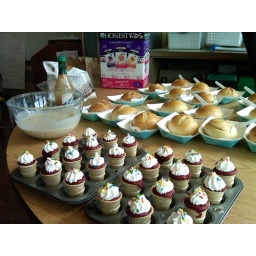
Mini Clam chowder bread bowls and mini Red Velvet in cake cones.